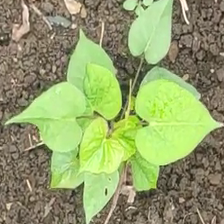
Weed species: Obscure_morning _glory(Ipomoea obscura)